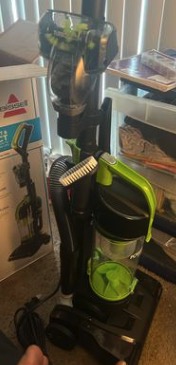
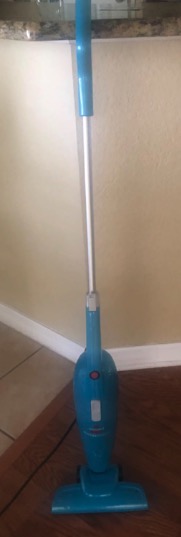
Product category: items_vacuum
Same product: no